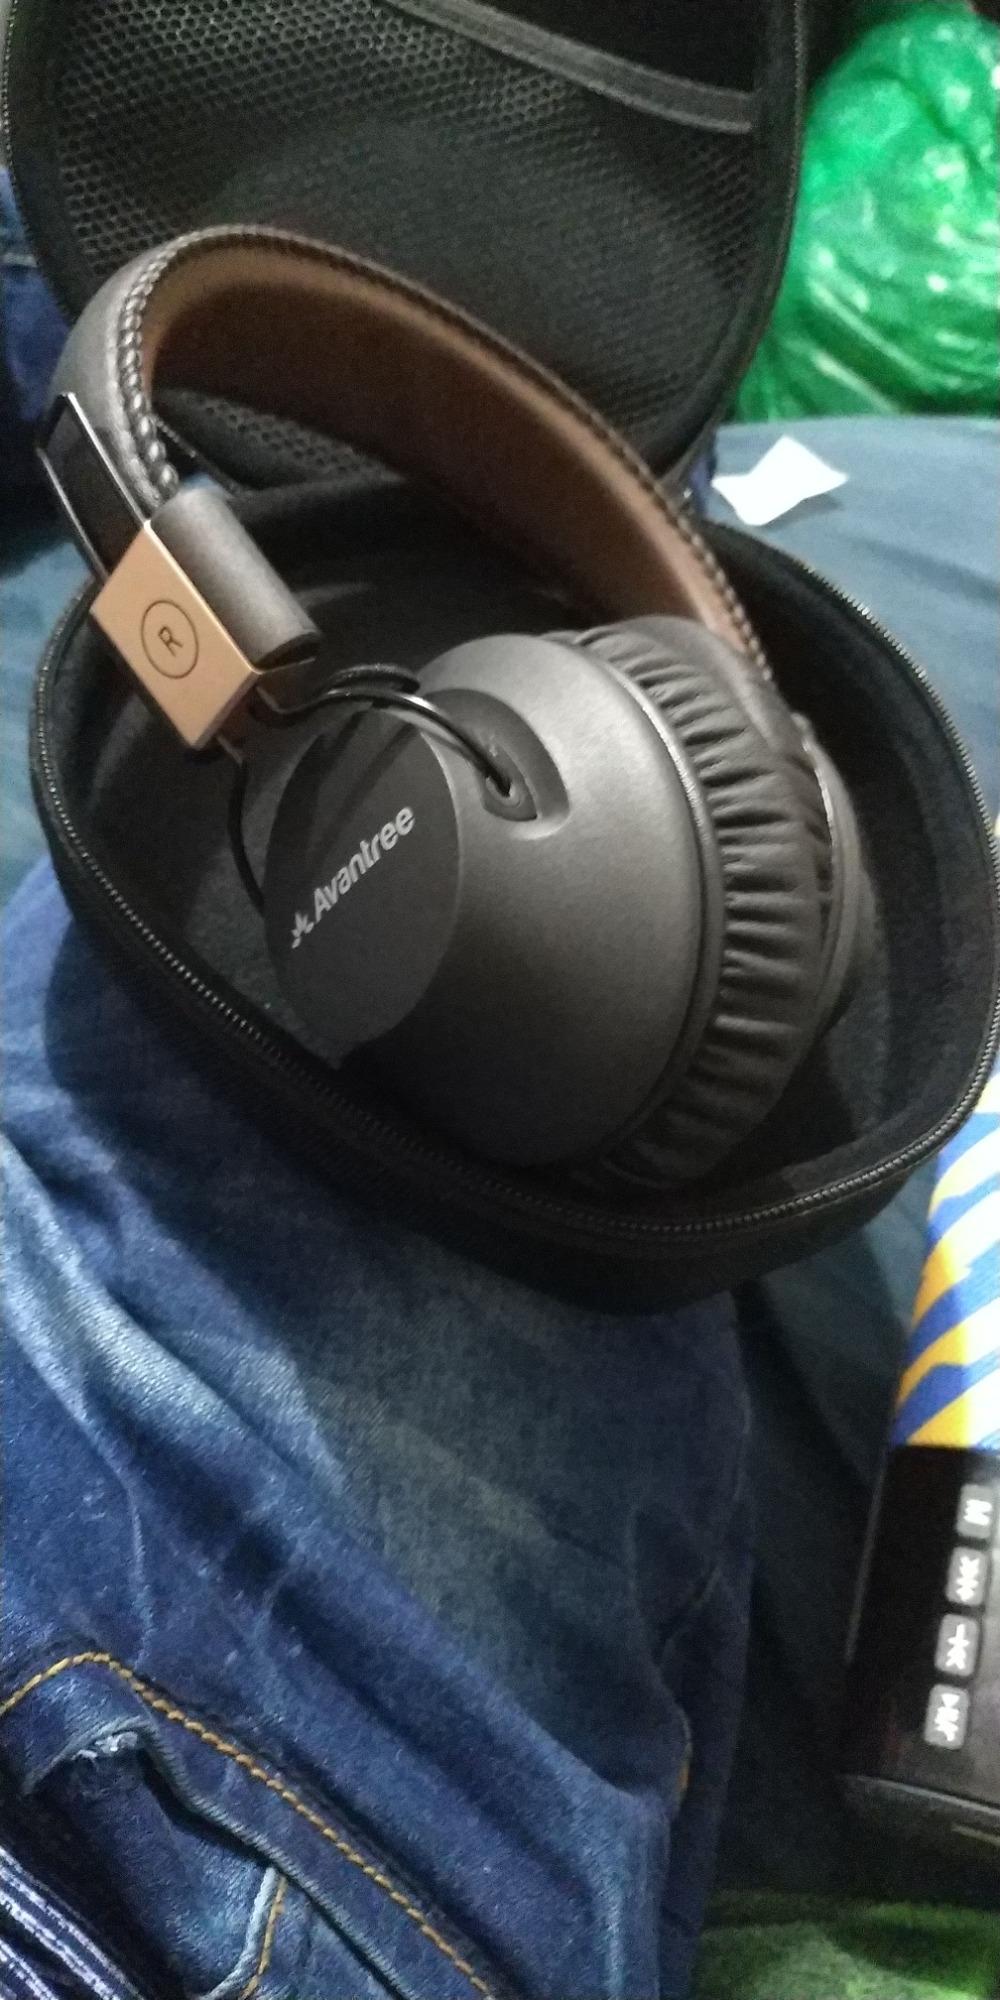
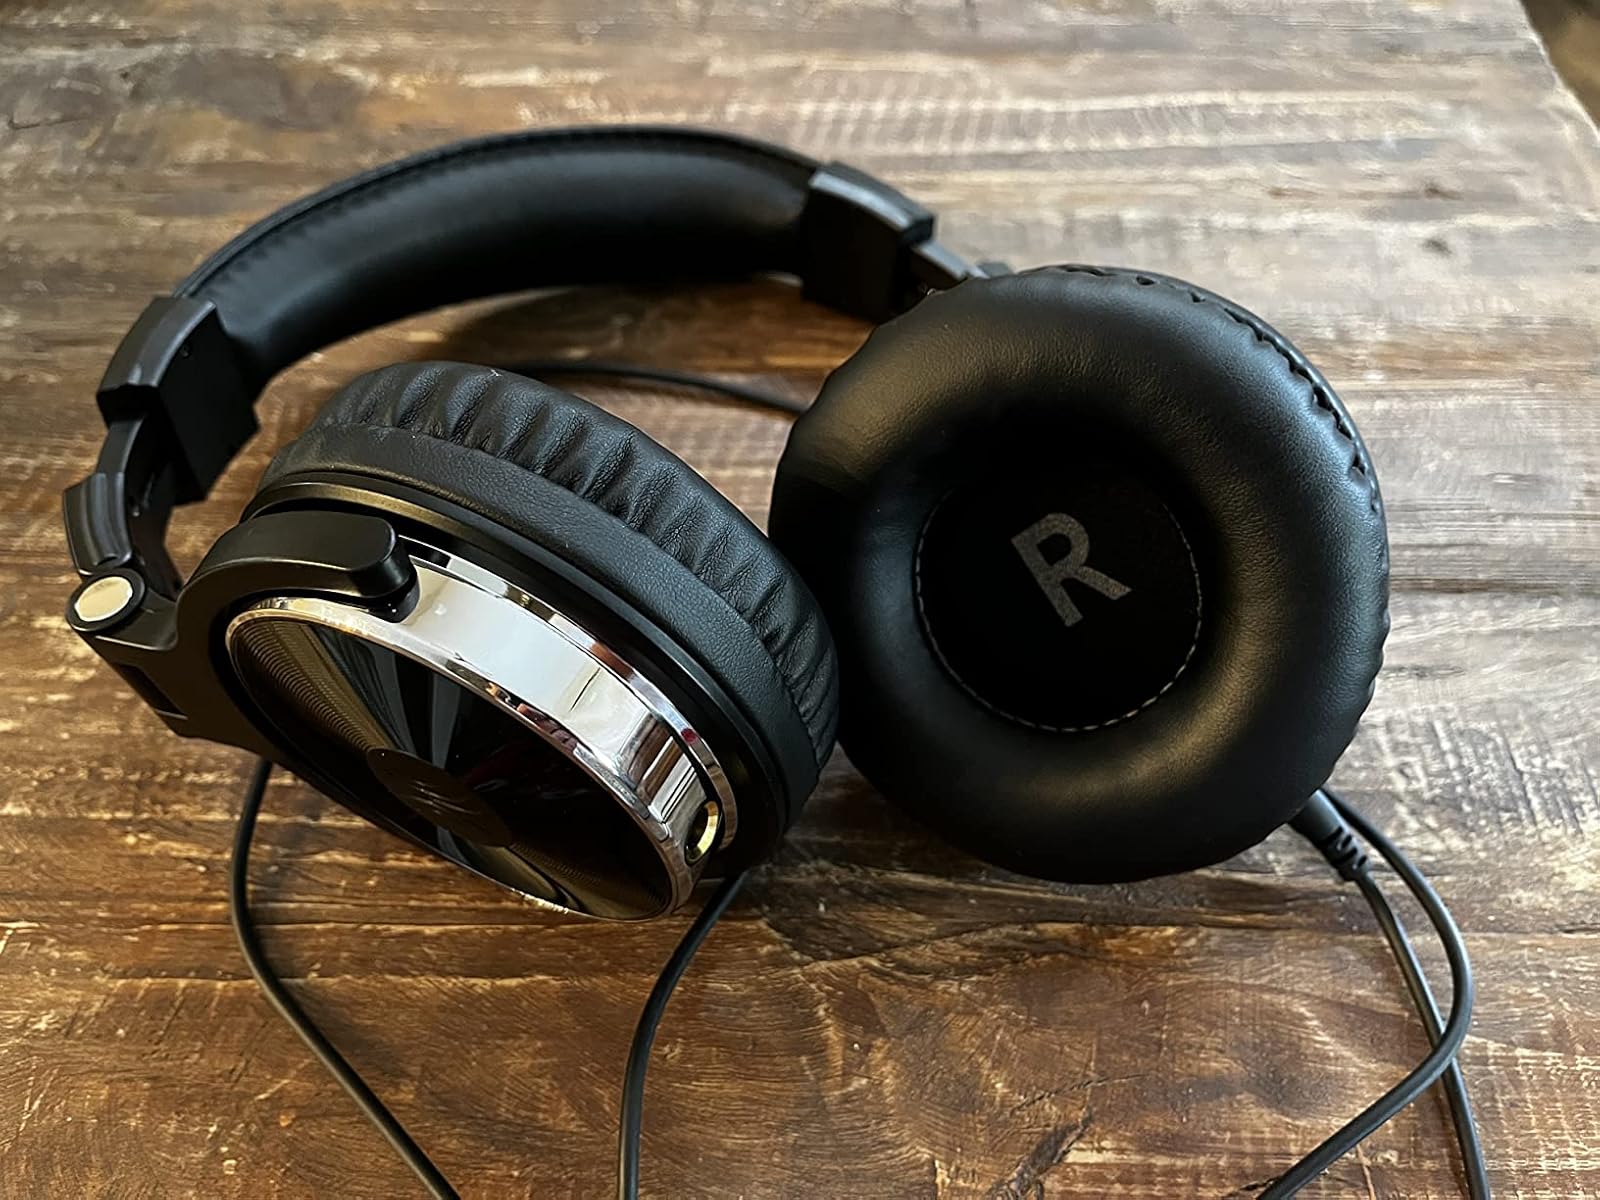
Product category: headphones
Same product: no